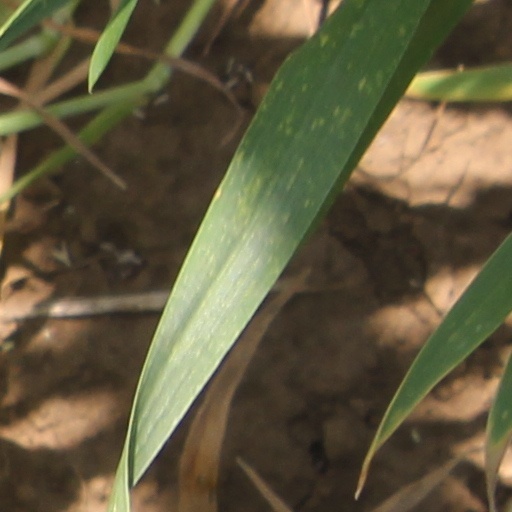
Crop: wheat